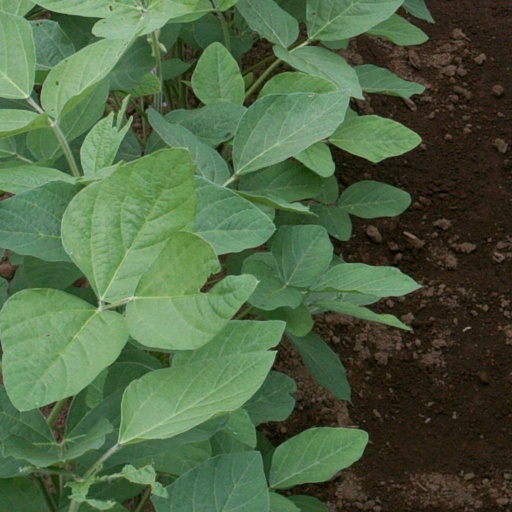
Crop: soybean